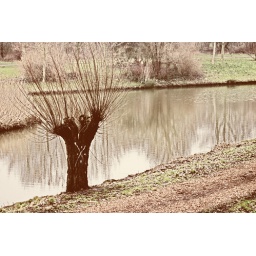
poor old tree, dont think its a good sign such a cross in him (try to remove it ;)..)